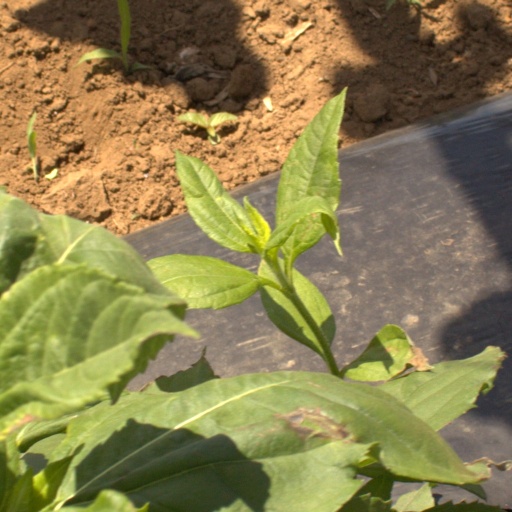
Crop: Jerusalem artichoke